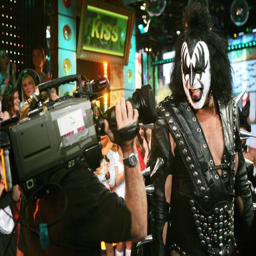
hard rock artist appears onstage during music video tv program .